Cascata del Serpente

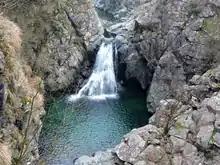
Waterfall and lake

The waterfalls can be easily reached from Masone centre by car or with a 30 minutes walk. A footpath links the waterfall with Bric del Dente and the Po/Ligurian Sea water divide.